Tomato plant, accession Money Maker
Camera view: vertical (180 deg); turntable rotation: 0 degrees
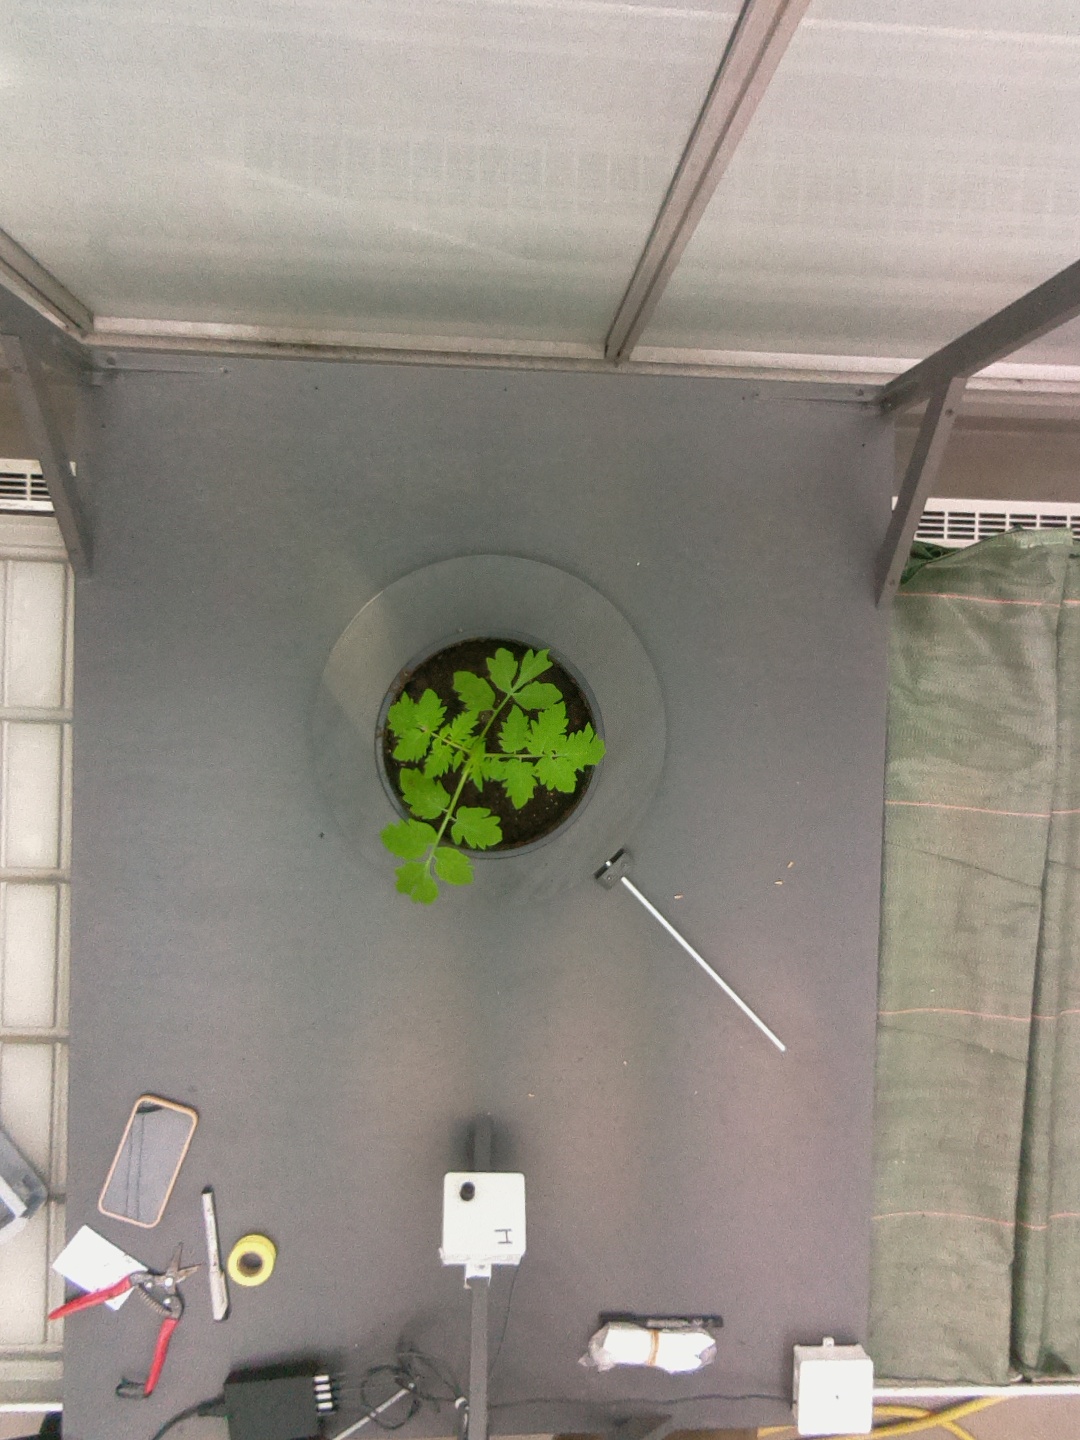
BBCH growth stage 13: 6 of true leaves visible